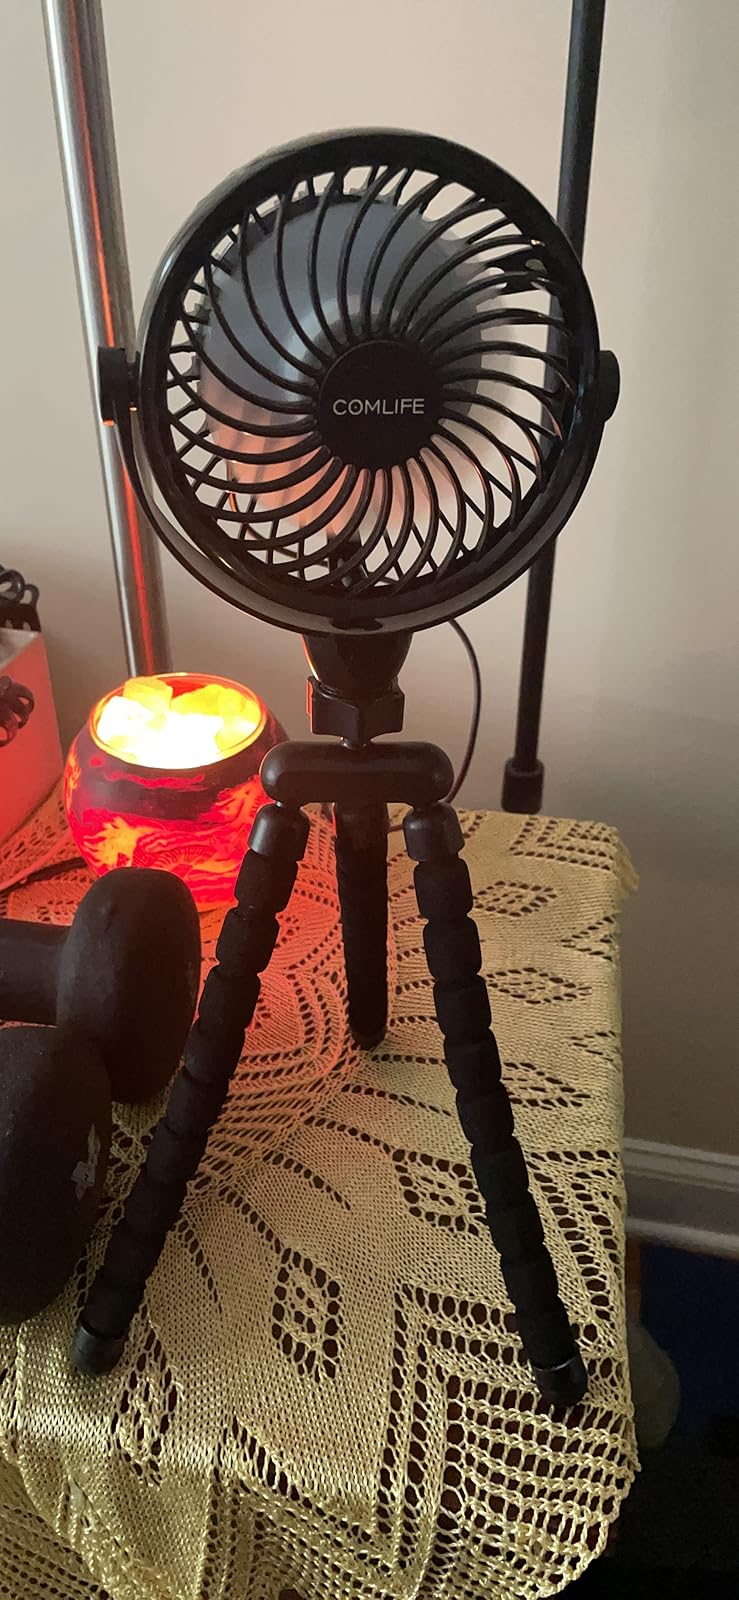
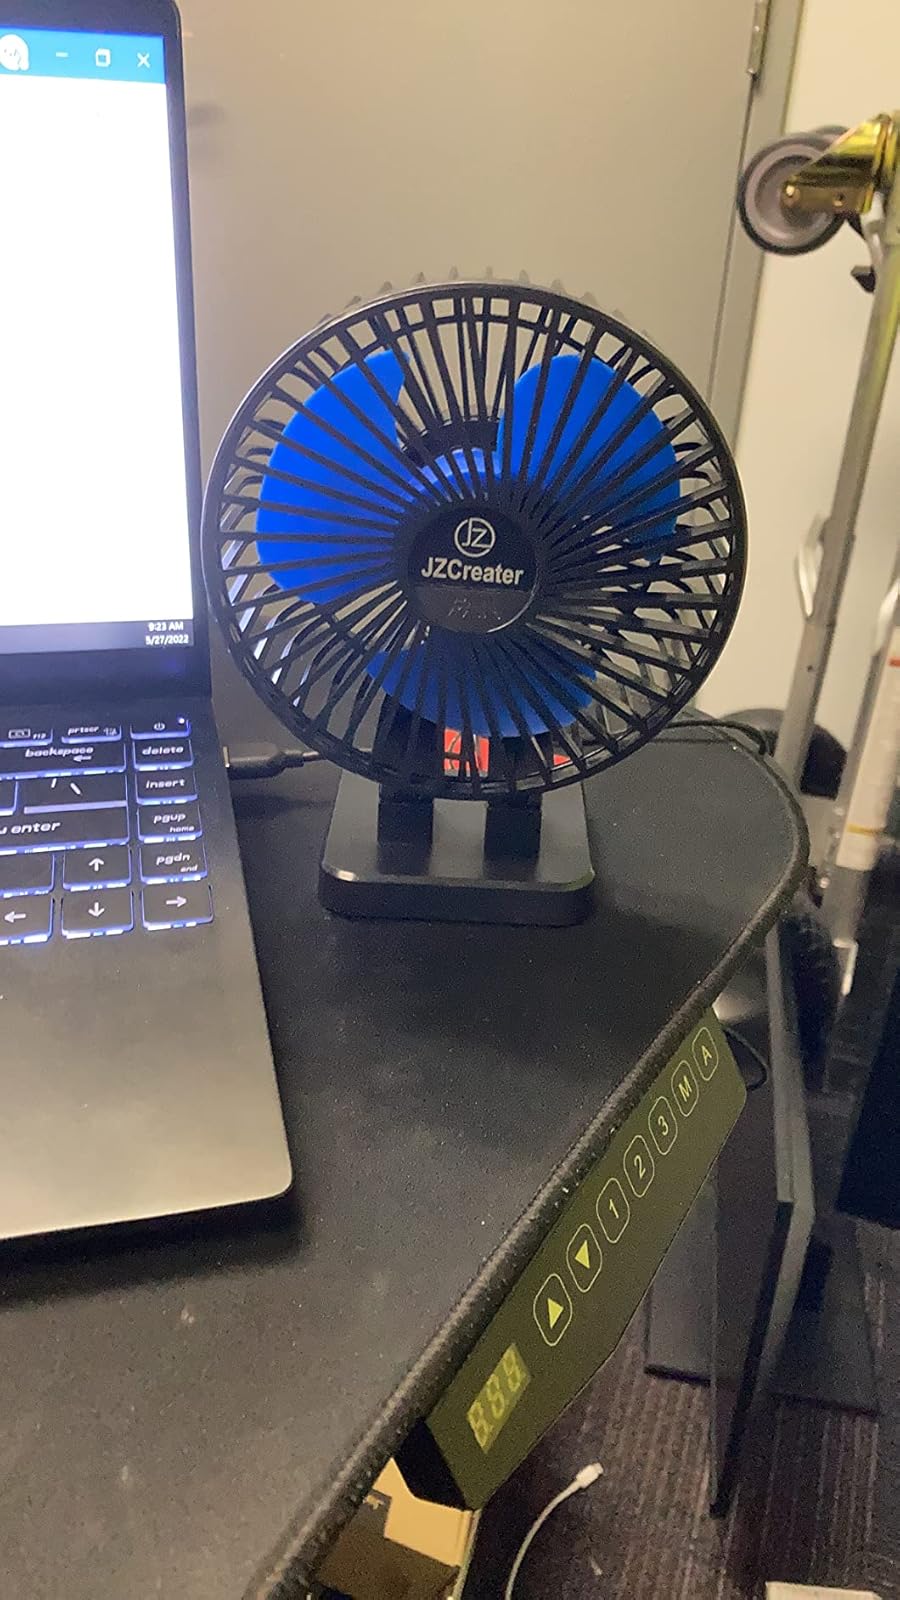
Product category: fan
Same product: no